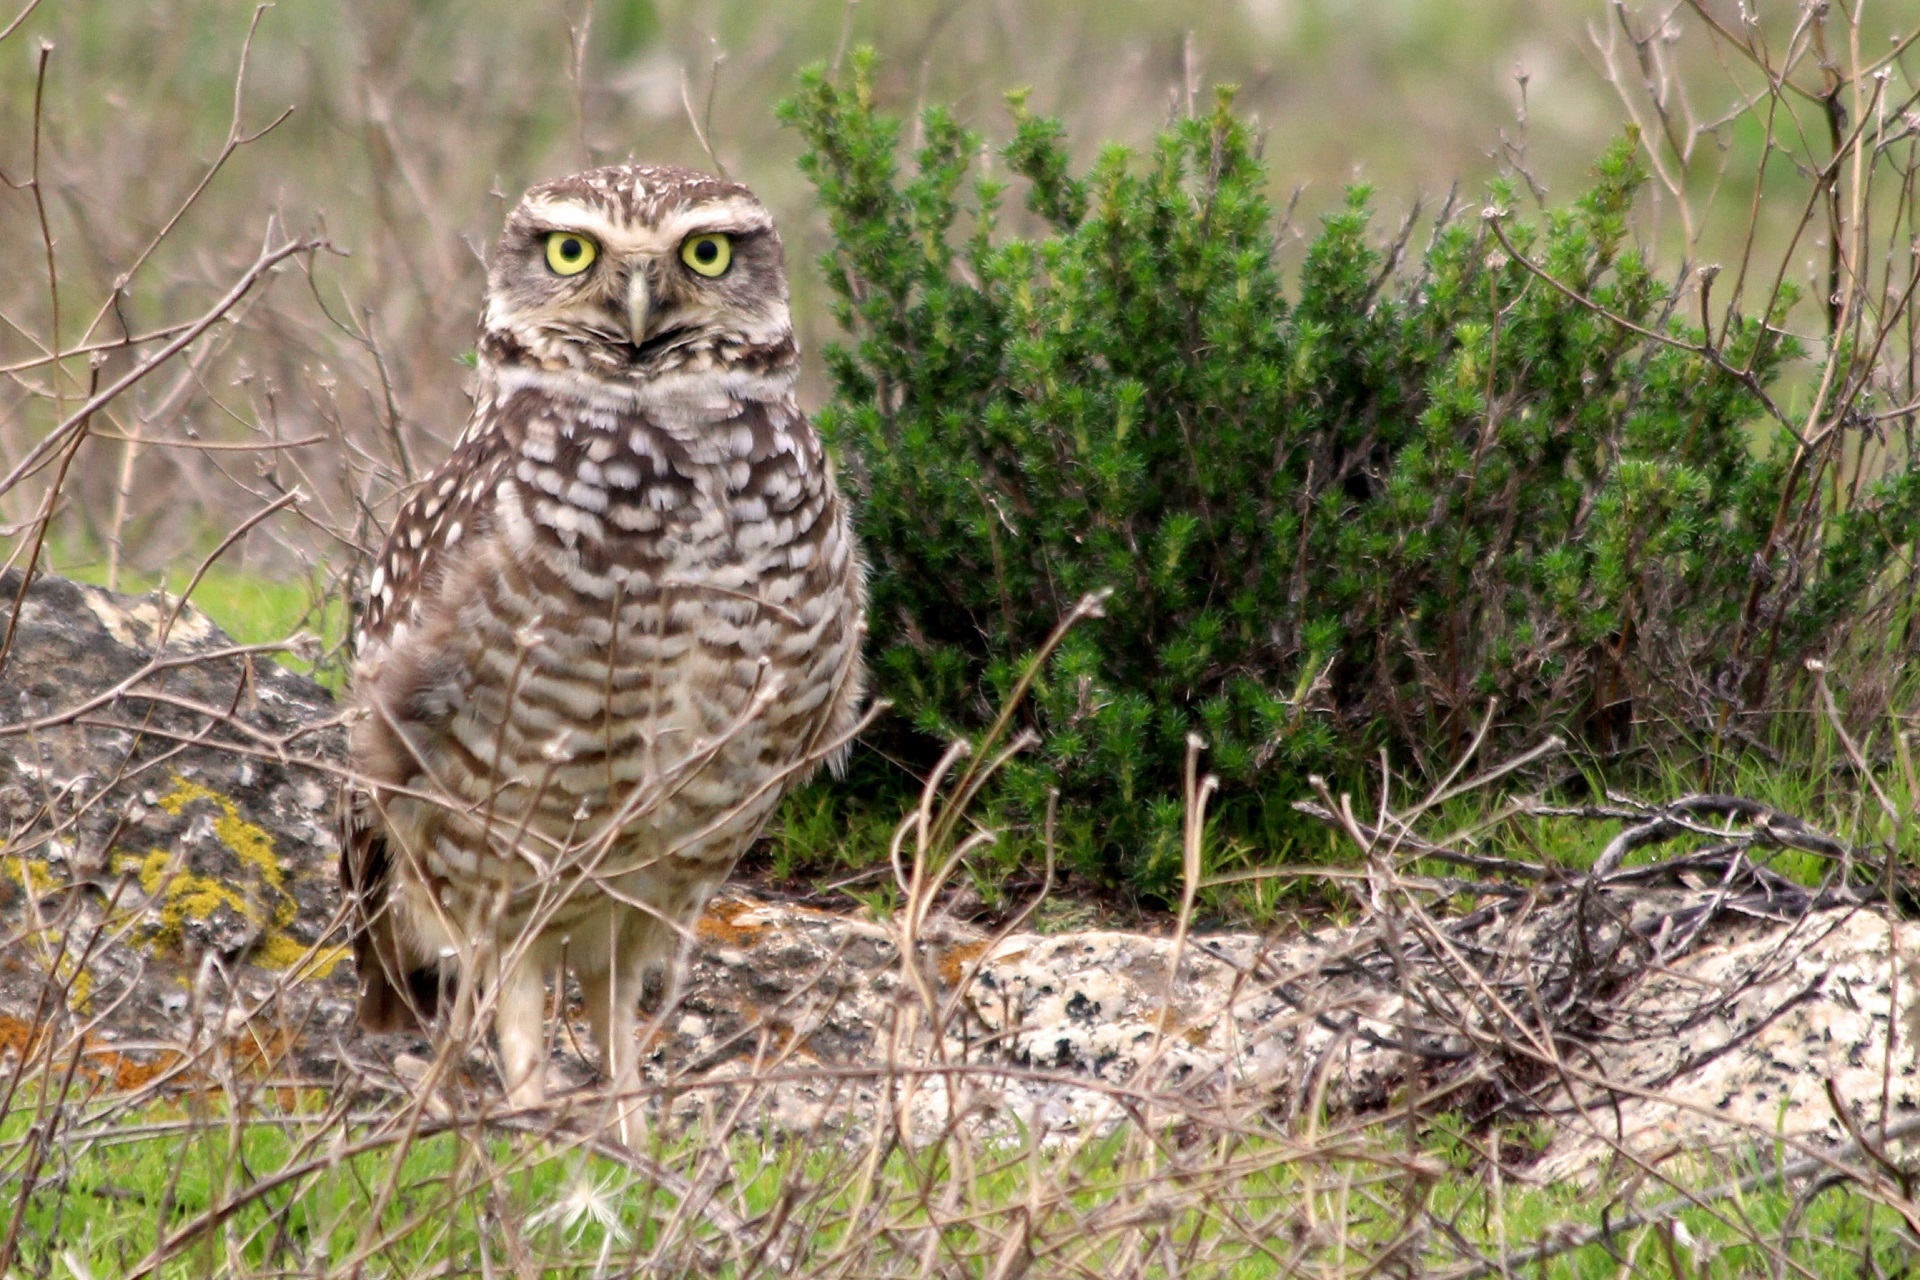
bird, ground, looking, wildlife, standing, portrait, symbol, predator, owl, fauna, raptor, bird of prey, face, eyes, feathers, vertebrate, wise, nocturnal